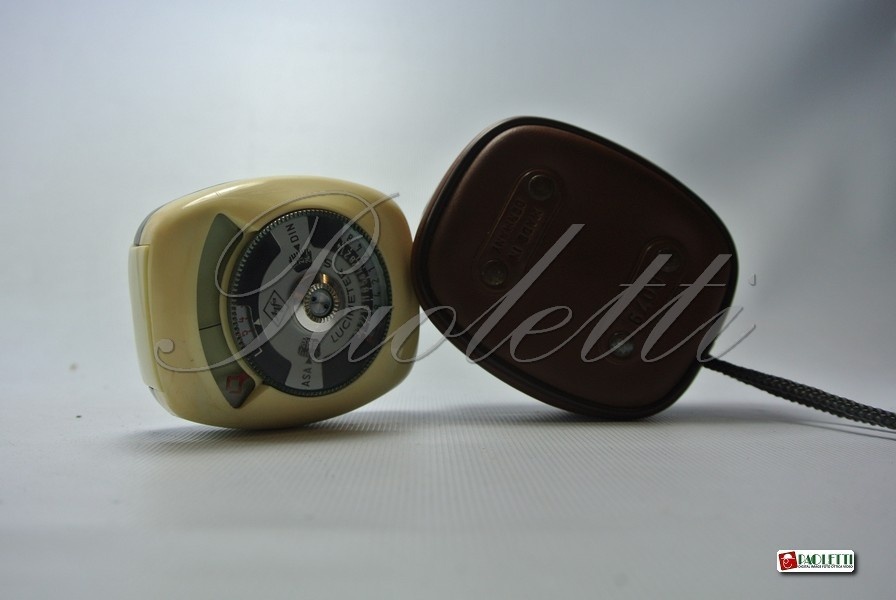
Agfa Lucimeter S
In buone condizioni. Funzionante.
Brand: Agfa
Category: Cameras & Optics > Photography > Darkroom > Enlarging Equipment > Darkroom Timers